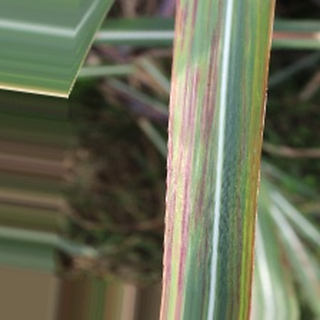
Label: sugarcane_bacterial_blight